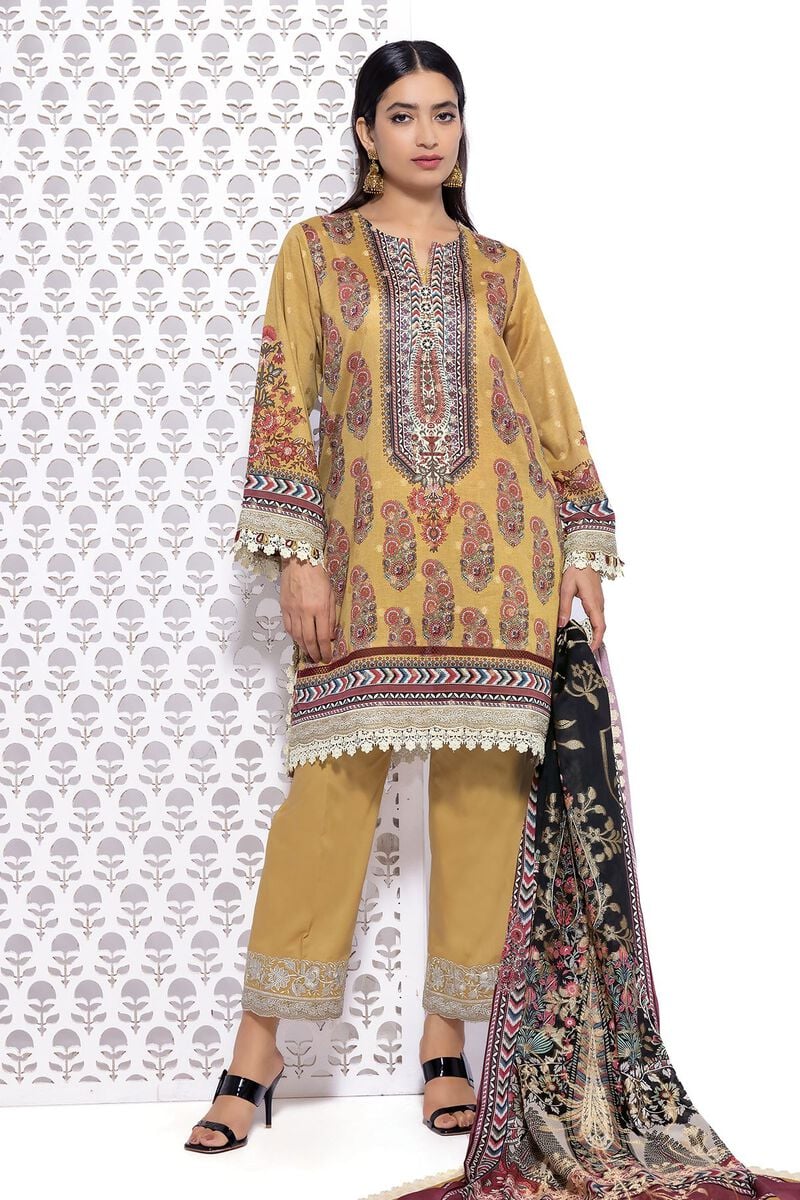
gold multi embroidered salwar suit